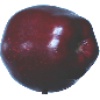
Label: red_delicious_apple